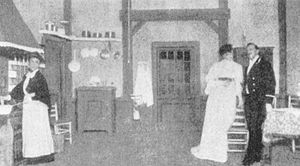
Naturalisme (teater)
August Strindbergs naturalistiske teaterstykke Frøken Julie